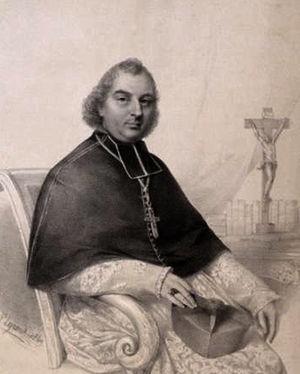
Paul-Armand Cardon de Garsignies, évêque de Soissons de 1847 à 1860. L'un des premiers évêques a avoir rencontré Bernadette Soubirous à Lourdes (le 20 juillet 1858), il entreprend ensuite des démarches auprès de Napoléon III, pour qu'il autorise l'ouverture de la grotte de Massabielle au public, alors interdite d'accès.
Les apparitions de Lourdes sont des apparitions mariales manifestées à une jeune fille âgée de quatorze ans, Bernadette Soubirous. Celle-ci a déclaré qu'elle avait assisté à dix-huit apparitions d'une jeune fille se présentant comme étant l'Immaculée Conception.
Marie-Bernarde Soubirous, plus connue sous le diminutif Bernadette, née le 7 janvier 1844 dans le département des Hautes Pyrénées à Lourdes et morte le 16 avril 1879 dans le département de la Nièvre à Nevers, est une jeune fille française qui a affirmé être témoin de dix-huit apparitions mariales à la grotte de Massabielle entre le 11 février et le 16 juillet 1858. Devenue religieuse, elle est canonisée en 1933.
Paul-Armand Cardon de Garsignies, né à Lille le 14 novembre 1803 et mort le 6 décembre 1860, est un prélat français, comte romain, évêque de Soissons de 1847 à 1860.
Cette page dresse la liste des évêques de Soissons. Présentant la création puis l'officialisation du diocèse de Soissons, elle détaille certains éléments biographiques des différents titulaires de la fonction, et en présente leurs blasons pour certains.